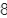
Number: 8